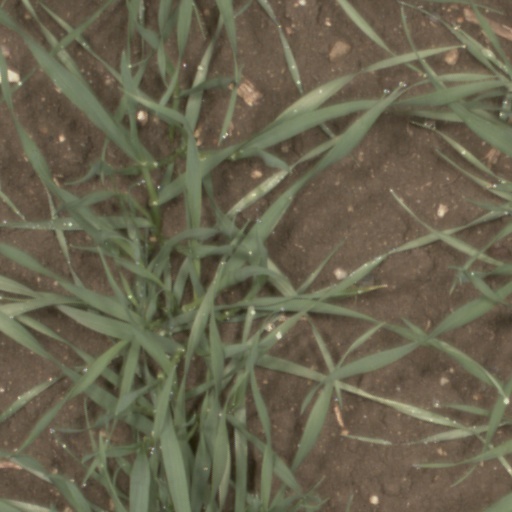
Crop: wheat